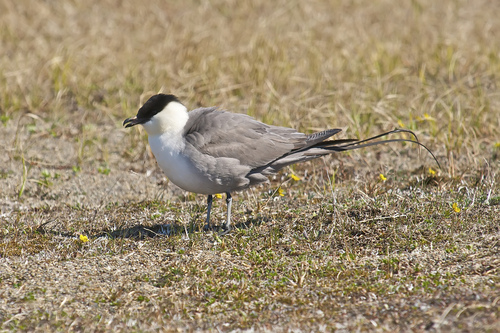
the bird has grey feathers on its wings and a white head an body with a bit of black on the top of his head.
this bird has a white belly and breast with a black crown, and short hooked bill.
a small bird with black crown, white breast and belly, gray wings and tail and the tail has two long plumes.
this mostly white bird features a patch of black atop its head and has a small, curved beak.
this bird has a white belly and breast with a short hooked bill.
this particular bird has a white belly and breast and a black crown
this bird has wings that are grey and has a black crowna small bird with a white belly, breast and cheek along with a black crown.
this bird is grey with white and has a long, pointy beak.
the bird has a black crown, white throat and grey back.
Species: Long Tailed Jaeger